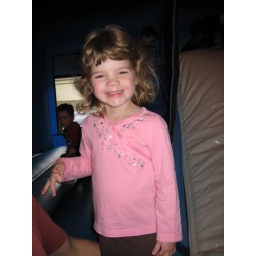
birthday girl Emily says Cheeese in the bounce house